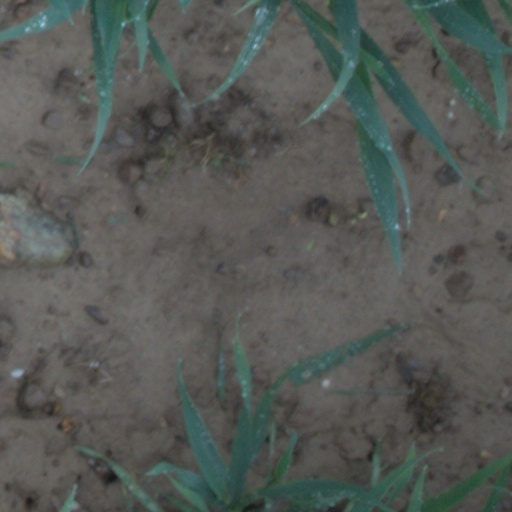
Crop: wheat